Downtown Ottawa

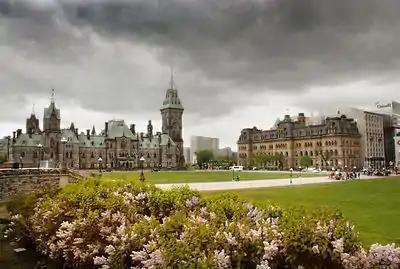
Downtown Ottawa is dominated by government buildings such as Parliament Hill (left) and The Office of the Prime Minister and Privy Council (right).

Downtown Ottawa is dominated by government buildings, including Parliament Hill and the Supreme Court. Most prominent buildings are situated along Wellington, Sparks and Elgin streets. Most of the buildings are office towers containing the various government departments. While most of Ottawa's high tech industry is based elsewhere it also has a significant presence in the downtown core. The downtown also contains a number of apartments, hotels, and condominiums as well as the older single family homes and townhouses along its edges.